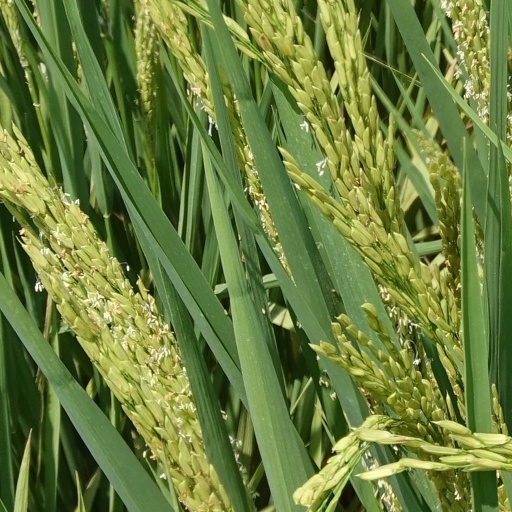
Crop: rice